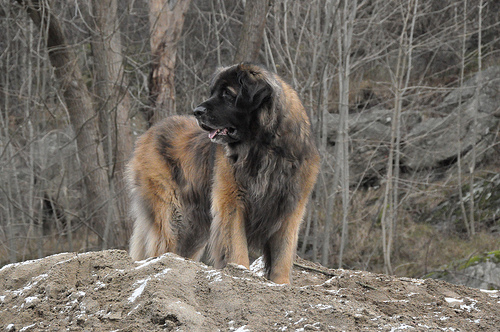
Breed: leonberger